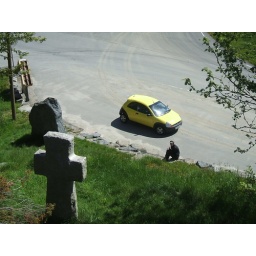
random cross n stuff near our house